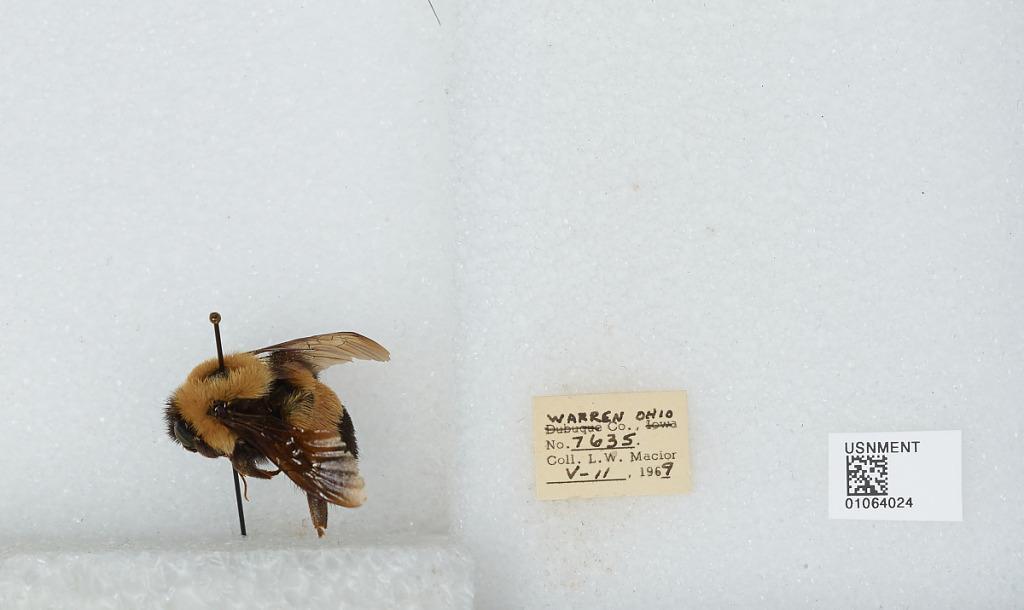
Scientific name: Bombus (Bombus) affinis Cresson
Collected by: L. Macior
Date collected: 1969-5-11
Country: United States
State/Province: Ohio
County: Warren
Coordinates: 39.4242, -84.1856